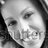
Emotion: happy